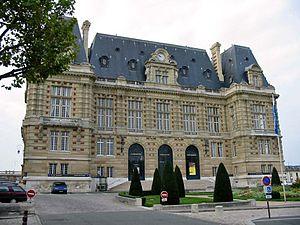
Le département des Yvelines est un département français, appartenant à la grande couronne de la région Île-de-France. Créé le 1ᵉʳ janvier 1968 en application de la loi du 10 juillet 1964, c'est le plus étendu des départements issus du démembrement de l'ancienne Seine-et-Oise et le huitième département français par la population. L'Insee et la Poste lui attribuent le code 78 repris de l'ancienne Seine-et-Oise. Son conseil départemental est présidé par Pierre Bédier. Ses habitants sont appelés les Yvelinois.